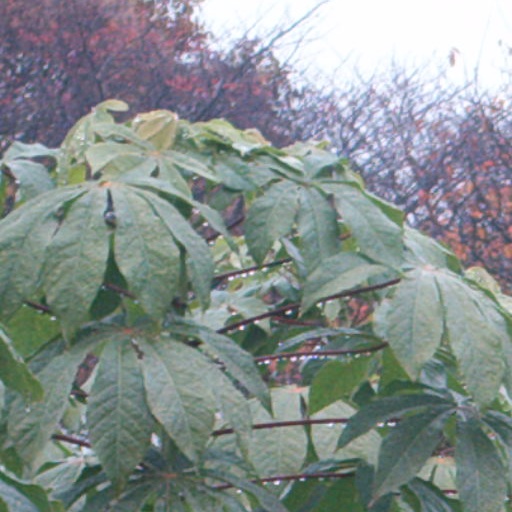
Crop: cassava